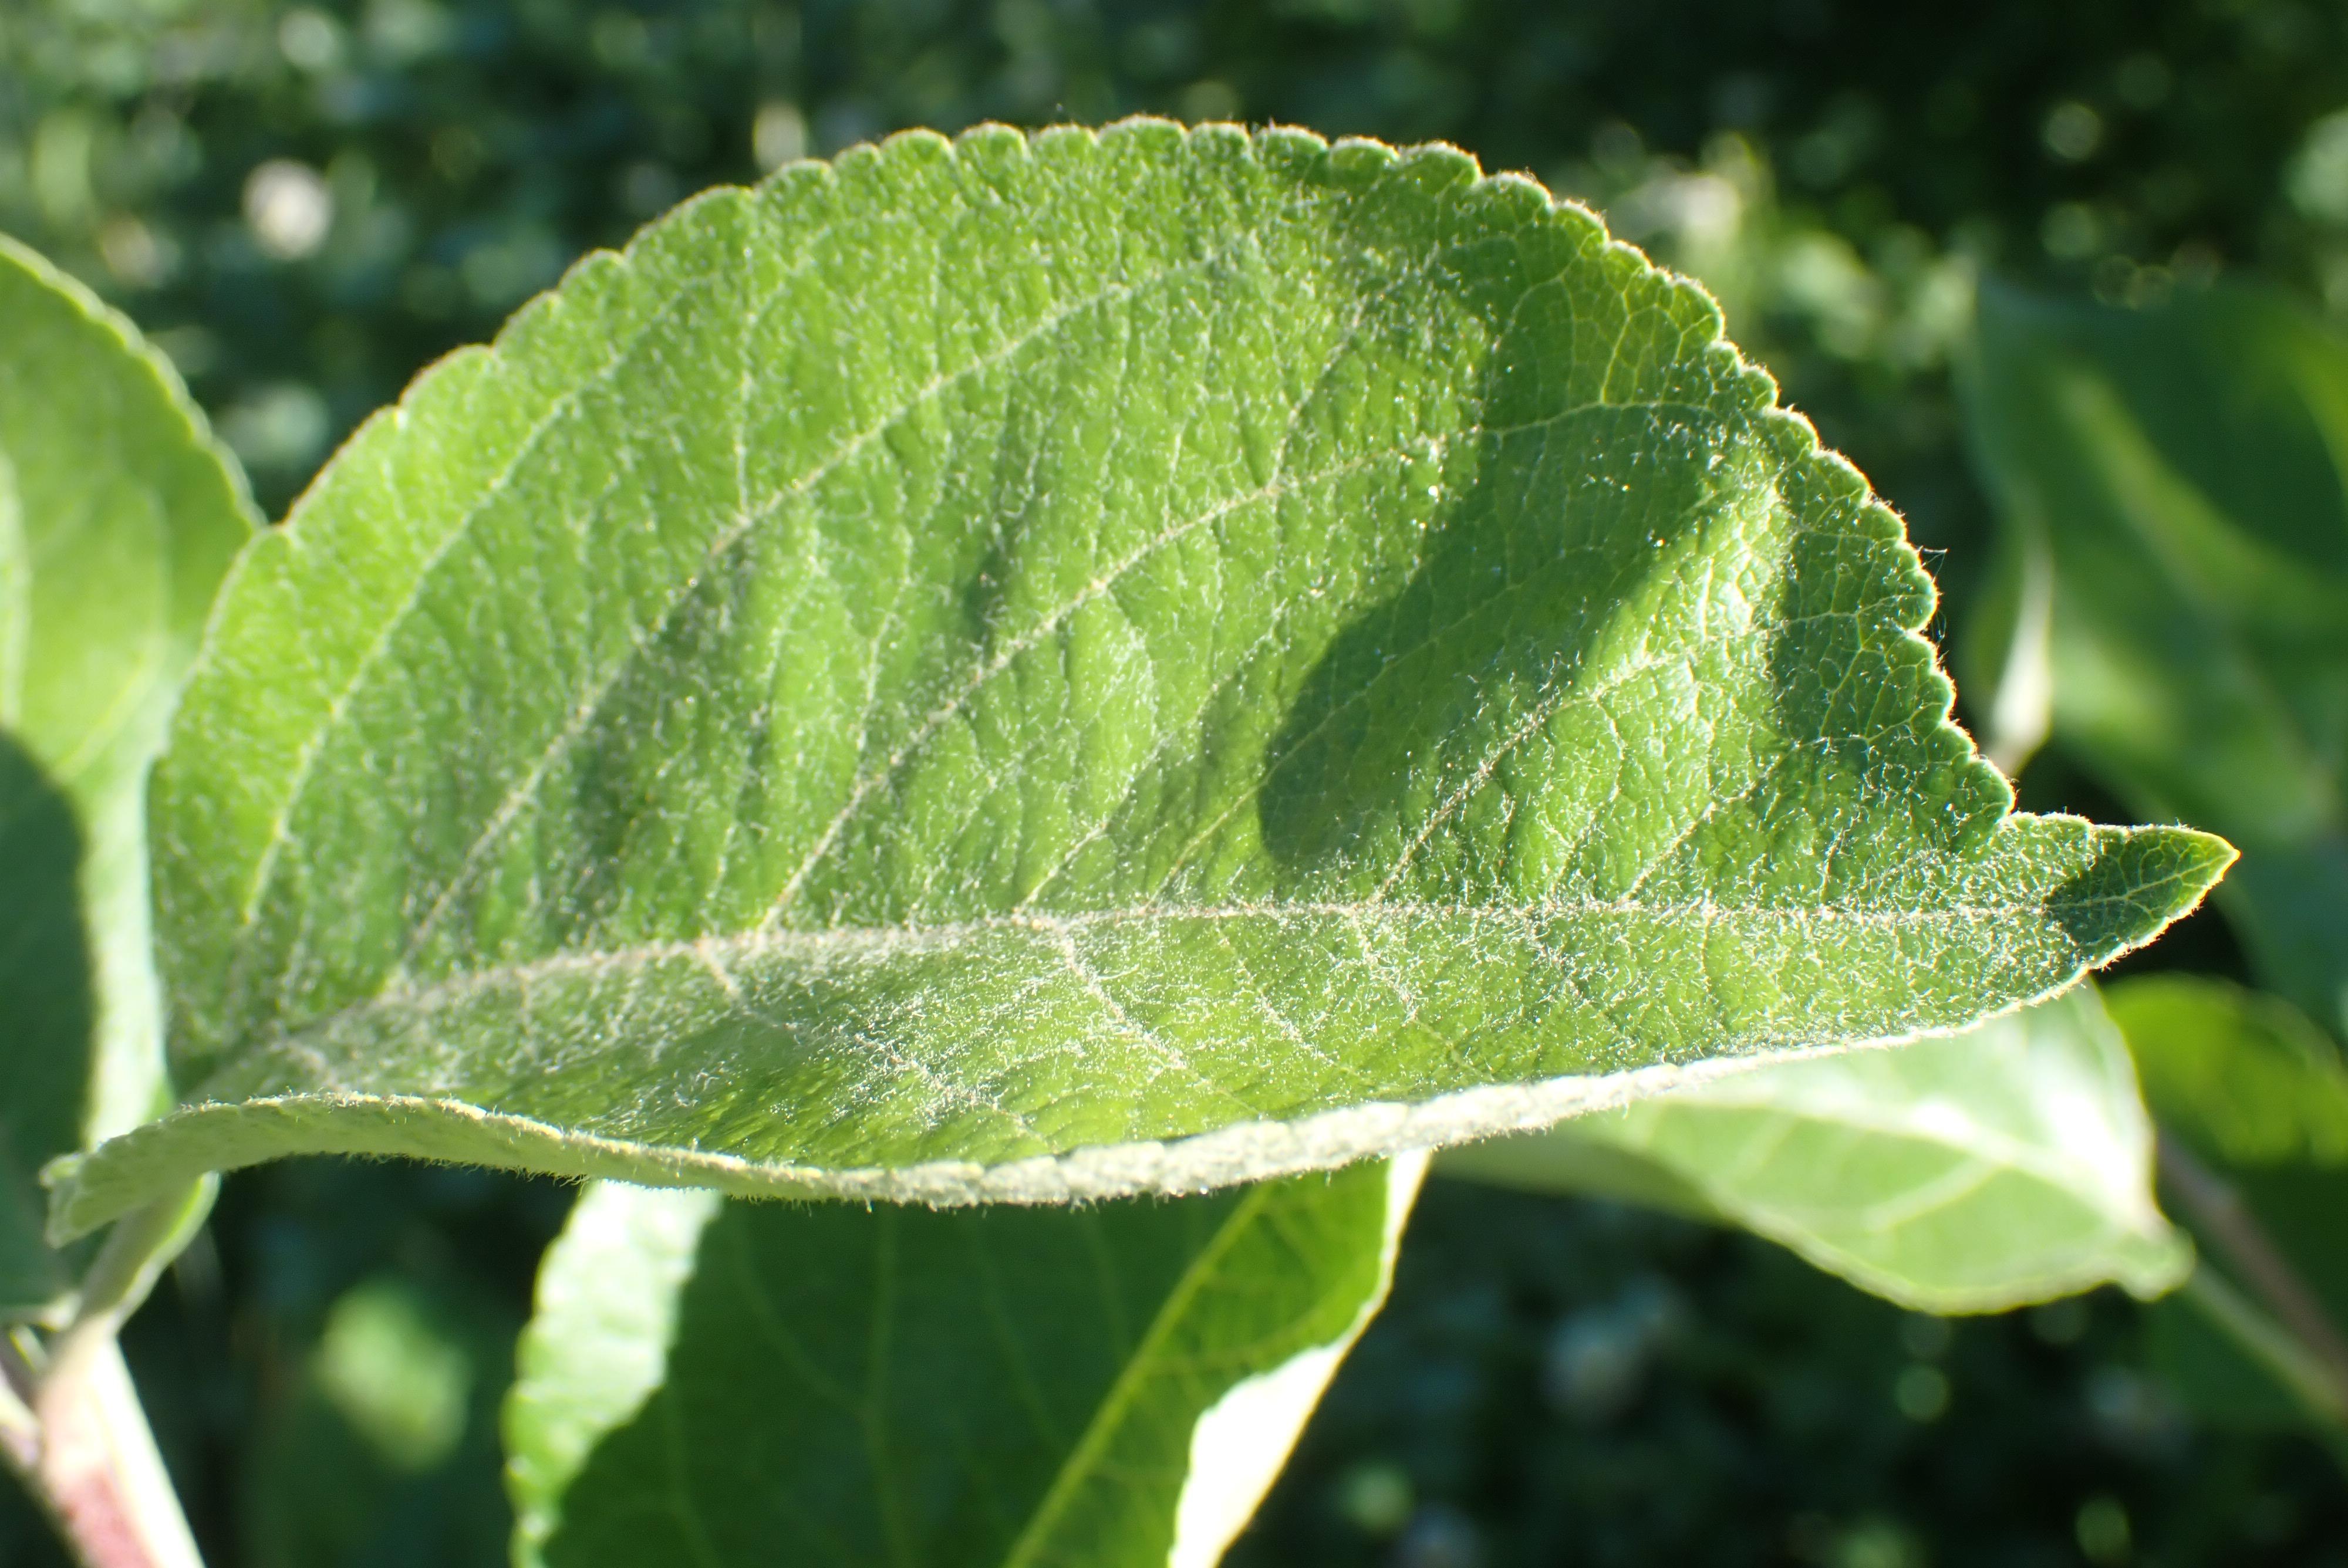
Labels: healthy